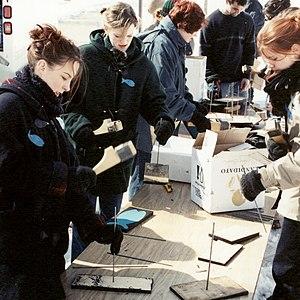
À Québec (Québec, Canada)en 2002, au Parc de la jeunesse, 5 000 tacons bleus ont été installés pour former une flèche indiquant la direction du Saguenay—Lac-Saint au jeunes jeannois et saguenéens qui ont migré vers les grands centres. Cette exode massive a provoqué une régression de la population sur cette région. Cette action performative conçue et produite par le collectif Interaction Qui avec la collaboration des étudiants (tes) en Arts et Technologie Informatisée du Collège d'Alma se voulait un cri d'alarme et d'espoir.
Tacon Forum est un concept de création artistique ouvert à la communauté, il est un des quatre événements évolutifs créés par le duo d’artistes Interaction Qui dans le cadre du projet Événement Ouananiche. Ce projet est conceptualisé en 1990 pour donner suite à une demande du comité pour l'adoption et la promotion de la ouananiche comme emblème animalier du Saguenay–Lac-Saint-Jean. Tacon Forum permet aux artistes et aux communautés participantes un dialogue créatif par la mise en commun d'idées et de projets artistiques. Entre 1992 et 2015 l'organisme Interaction Qui ltée met en place 17 Tacons Forums, la plupart ayant lieu sur le territoire du Saguenay—Lac-Saint-Jean.